Human Rights Act (Nunavut)

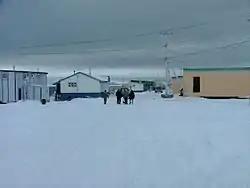
Coral Harbour, location of the Nunavut Human Rights Tribunal

Inuit Qaujimajatuqangit is a term referring to "Inuit traditional knowledge", "Inuit traditional institutions" or "Inuit traditional technology", and is sometimes abbreviated as "IQ". Including IQ as a guiding principle of the "Human Rights Act" is a unique feature of human rights in Nunavut, not found in any other human rights legislation in Canada.